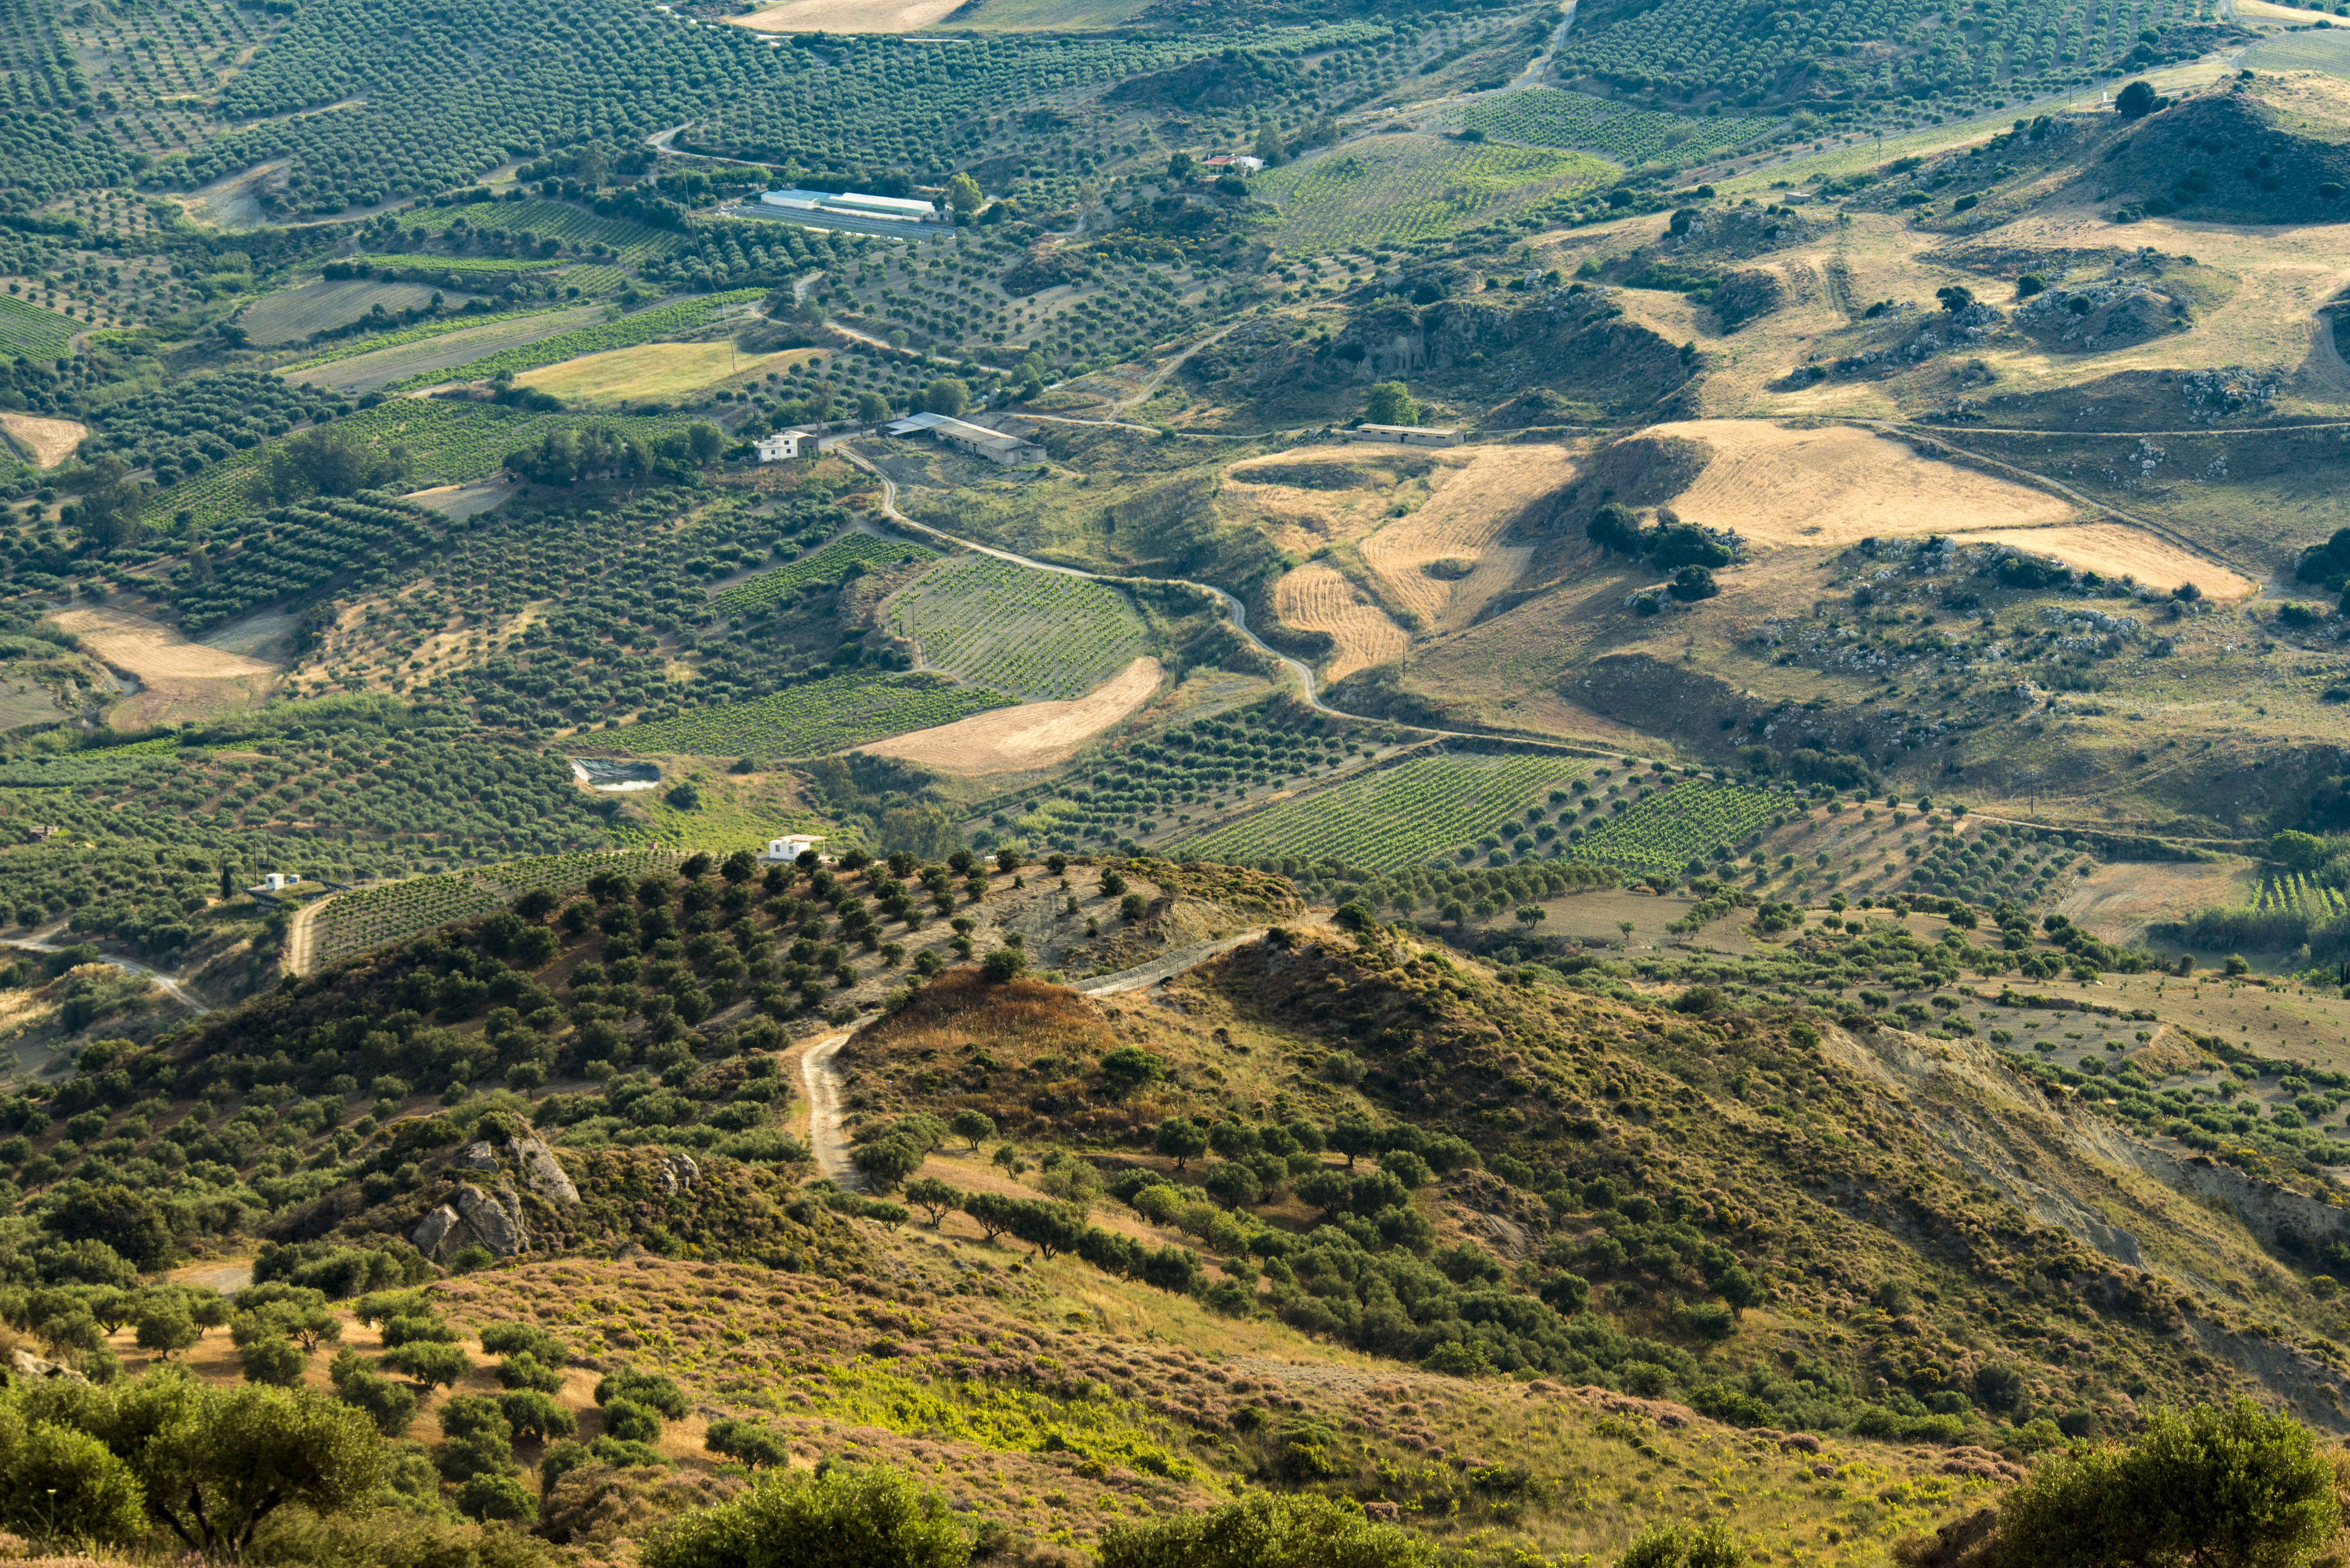
landscape, nature, mountain, road, field, farm, photography, countryside, hill, valley, travel, rural, green, scenic, soil, agriculture, plain, outdoors, fields, plateau, cultivated, rural area, bird's eye view, aerial photography, geographical feature, cropland